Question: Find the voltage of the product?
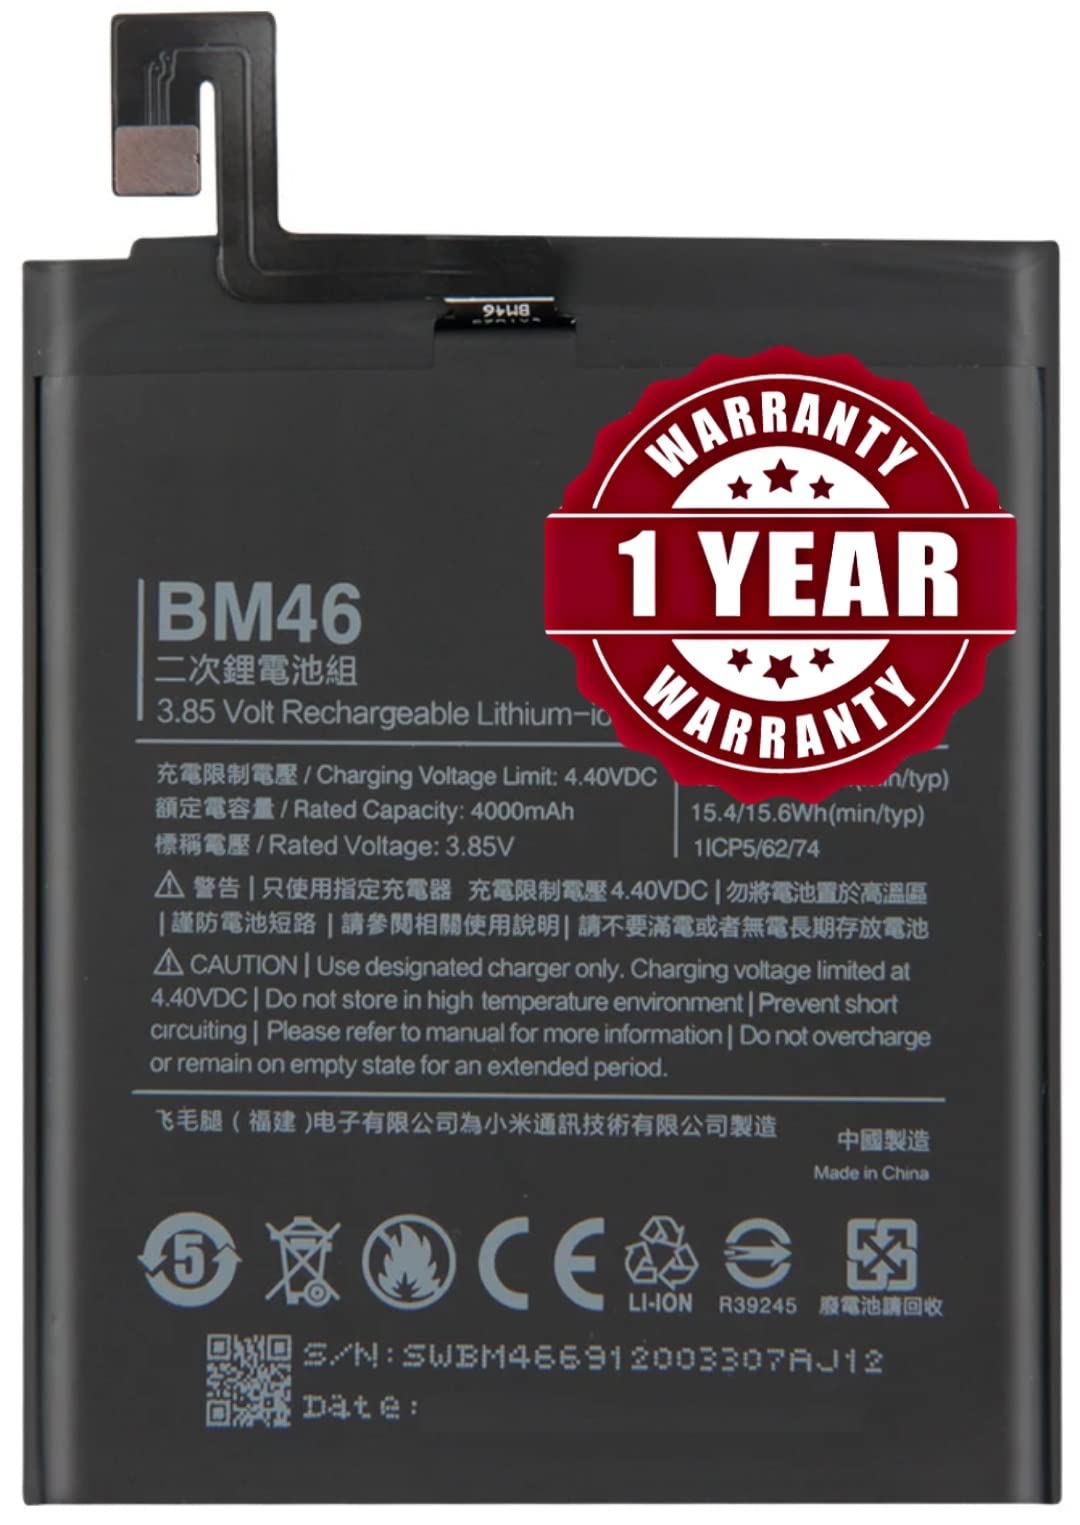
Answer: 3.85 volt